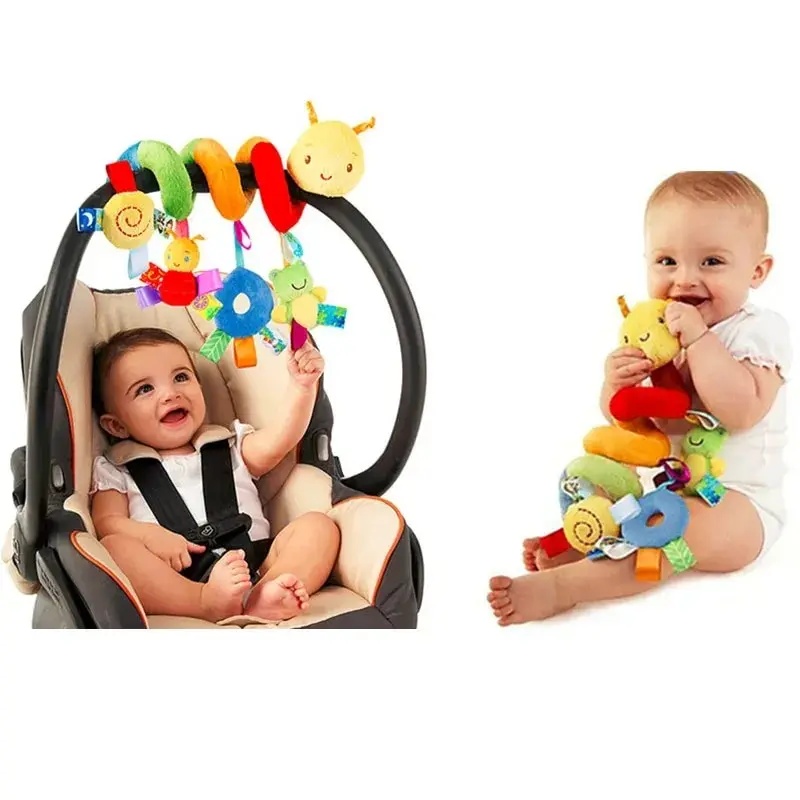
Cute Activity Musical Spiral Crib Stroller Car Seat
Brand: BabiesTop
SPECIFICATIONS Dimensions: 20*5*5 Gender: Unisex Recommend Age: 0-6m,7-12m,13-24m,25-36m,4-6y Shape: Animal Size: 20*5*5 • Unisex Design : This musical spiral crib stroller car seat travel toy is designed to be suitable for both baby boys and girls, making it a versatile addition to any nursery. • Cloth Material : Made from soft cloth material, this rattle is not only visually appealing but also comfortable for your baby to hold and play with. • Musical Function : The musical function of this toy provides entertainment and stimulation for your little one, helping them to develop a love for music from a young age. • Travel-Friendly : With its hanging design, this toy can easily be attached to a stroller, car seat, or baby crib, making it the perfect travel companion for your little one. • Activity Toy : This interactive activity toy not only rattles but also spins, providing endless fun and keeping your baby engaged and entertained. • Easy to Clean : This cloth material toy is easy to clean, ensuring hygiene and cleanliness for your baby's safety.
Category: Baby & Toddler > Baby Toys & Activity Equipment > Baby Activity Toys > Activity Centers